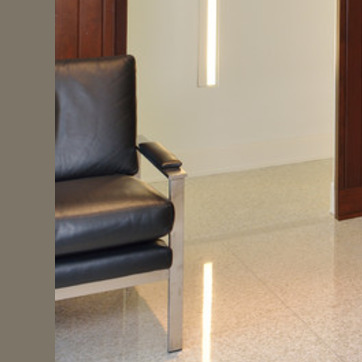
Material: metal